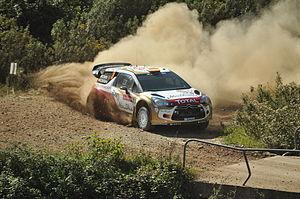
Daniel Sordo, également connu sous la forme abrégée Dani Sordo, né le 2 mai 1983 à Torrelavega, est un pilote de rallye espagnol. Champion du monde Junior en 2005, il fut longtemps le coéquipier de Sébastien Loeb chez Citroën. En 2011, il rejoint Mini pour lancer le nouveau projet dirigé par Prodrive. En 2013, il revient chez Citroën pour remplacer Sébastien Loeb qui part à la retraite. En 2014, il rejoint le Hyundai Shell World Rally Team.